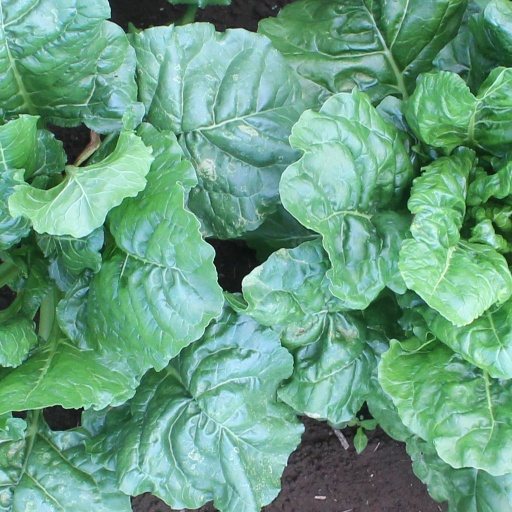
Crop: sugar beet